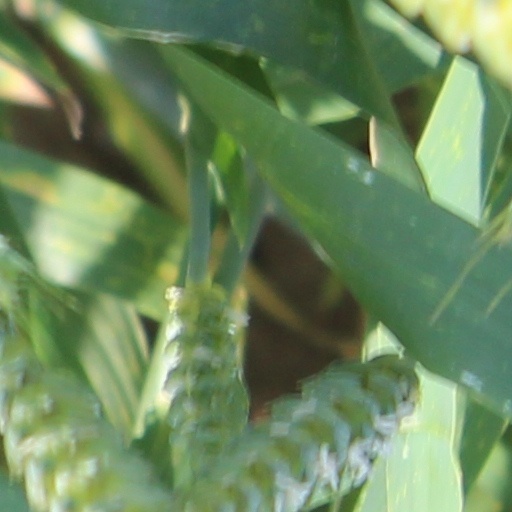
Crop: wheat